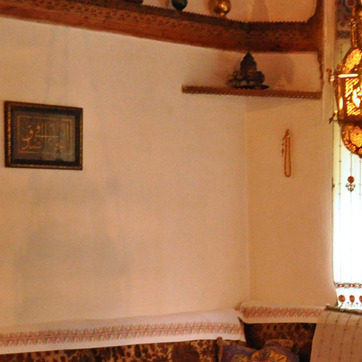
Material: painted